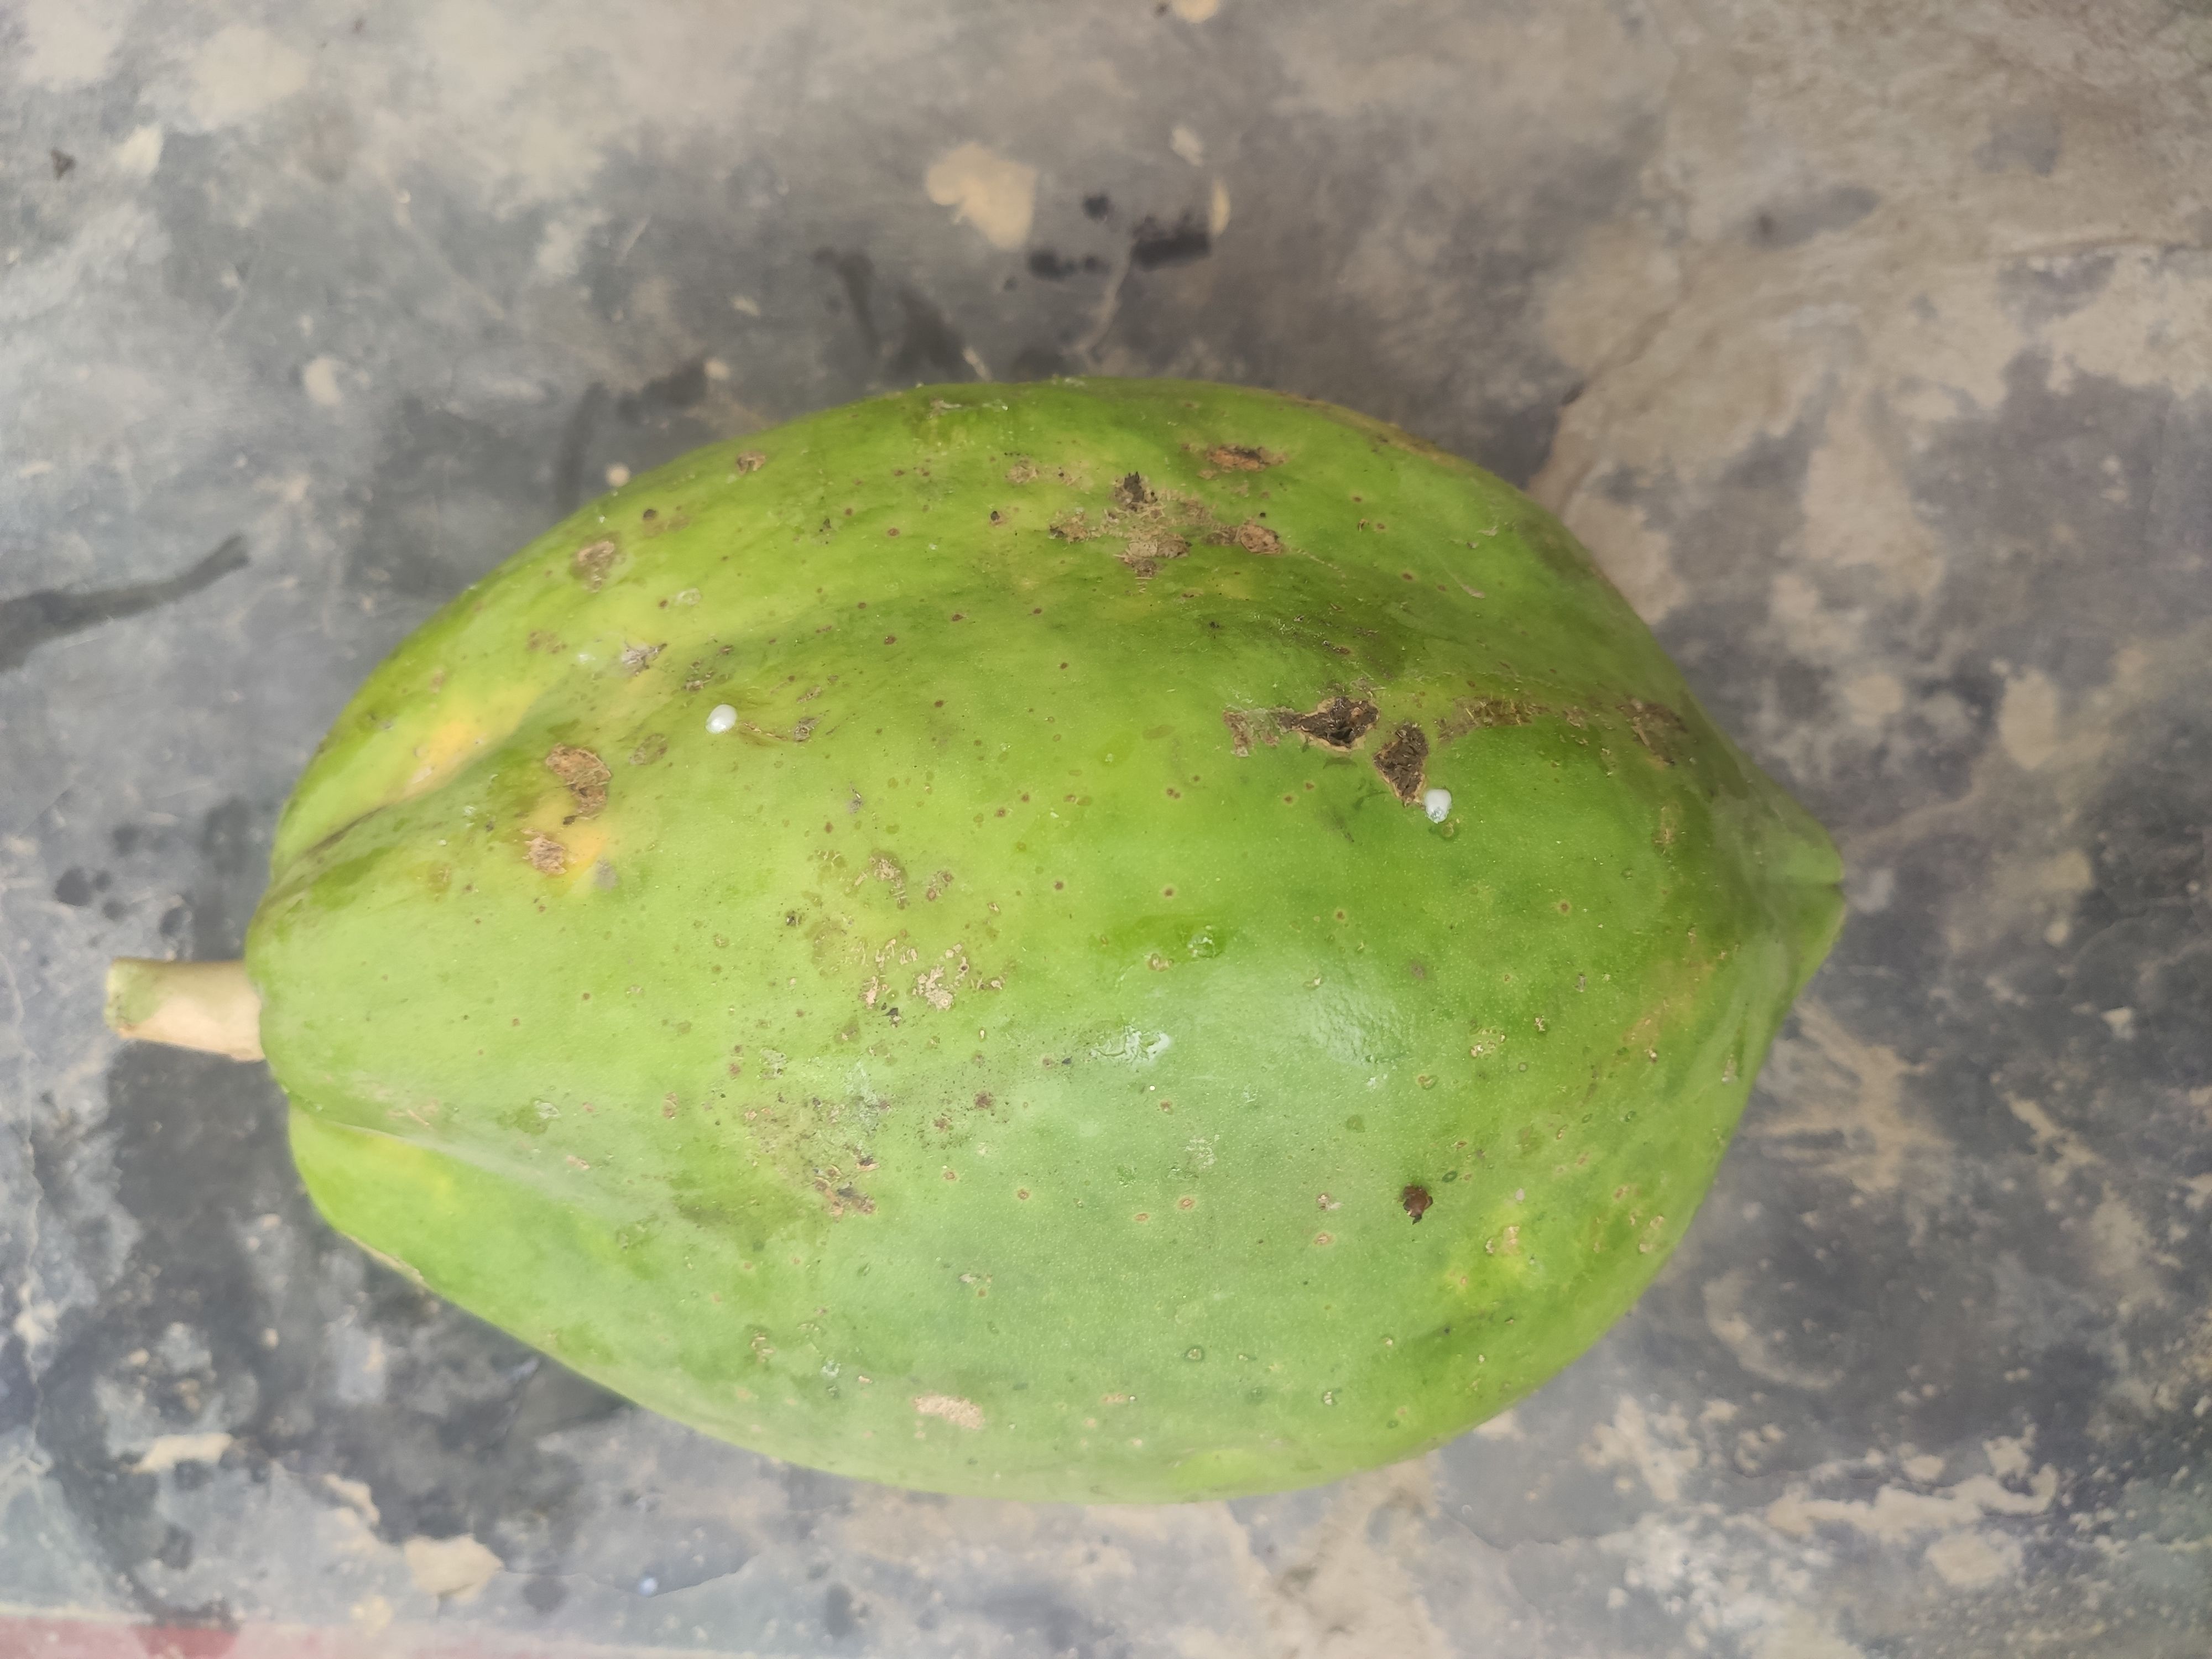
Fruit: papayas
Grade: 1st-grade